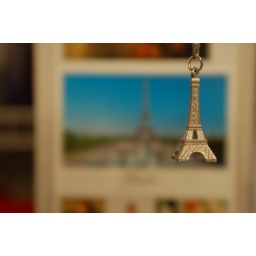
eiffel tower keychain in front of an eiffel tower postcard...depth of field FTW!